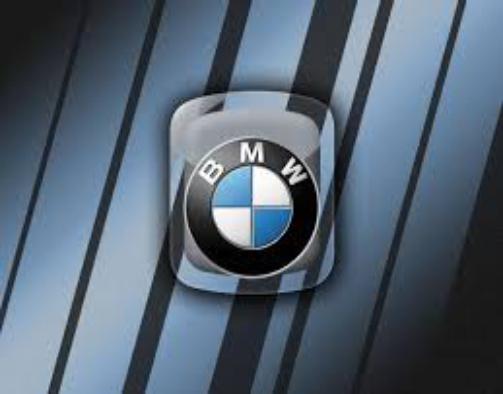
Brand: BMW
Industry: Transportation